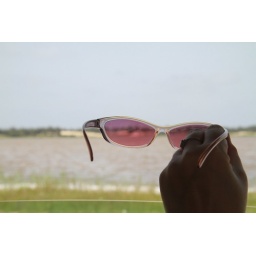
The only way we could see the pink color in the lake was to wear my sunglass.